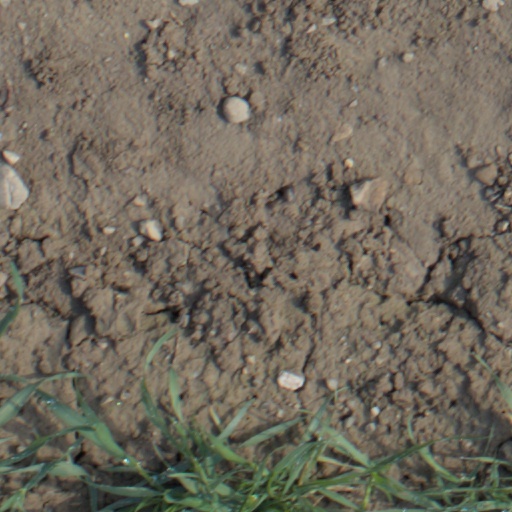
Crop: wheat